James Randi

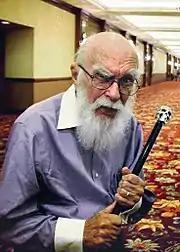
Randi with skull cane, 2014

Randi was awarded a MacArthur Foundation Fellowship in 1986. The fellowship's five-year $272,000 grant helped support Randi's investigations of faith healers, including W. V. Grant, Ernest Angley, and Peter Popoff, whom Randi first exposed on "The Tonight Show Starring Johnny Carson" in April 1986. Hearing about his investigation of Popoff, Carson invited Randi onto his show without seeing the evidence he was going to reveal. Carson appeared stunned after Randi showed a brief video segment from one of Popoff's broadcasts showing him calling out a woman in the audience, revealed personal information about her that he claimed came from God, and then performed a laying-on-of-hands healing to drive the devil from her body. Randi then replayed the video, but with some of the sound dubbed in that he and his investigating team captured during the event using a radio scanner and recorder. Their scanner had detected the radio frequency Popoff's wife Elizabeth was using backstage to broadcast directions and information to a miniature radio receiver hidden in Popoff's left ear. That information had been gathered by Popoff's assistants, who had handed out "prayer cards" to the audience before the show, instructing them to write down all the information Popoff would need to pray for them.